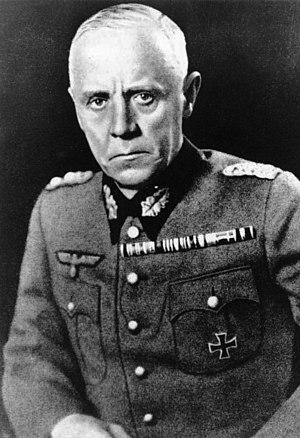
Louis-Auguste est un prénom masculin.